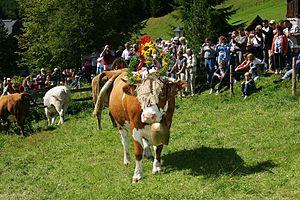
Une marcairie ou marquairerie est un bâtiment agricole dépendant d'une ferme, de petite à moyenne taille, établie dans les alpages du massif des Vosges, le plus souvent sur les hautes chaumes et parfois dans des vallons isolés des Vosges moyennes. Il se compose d'une étable et de deux pièces destinées l'une à la transformation du lait et l'autre au stockage ou « dépôt » pour l'affinage des fromages cuits. Le mot vient de « marcaire », francisation du terme alsacien « malker » qui signifie littéralement « trayeur de lait ». Le terme n'est toutefois utilisé que dans la zone tampon entre l'aire linguistique alémanique et l'aire lorraine qui entre directement en contact de par leurs activités économiques : cela va du pays de Sarrebourg au Ballon d'Alsace en suivant la ligne de crêtes. Ce sont surtout les Vosgiens qui emploient ce mot d'emprunt dans leur langue régionale même si les Lorrains du plateau l'ont adopté comme synonyme de bouvier, vacher ou berger.